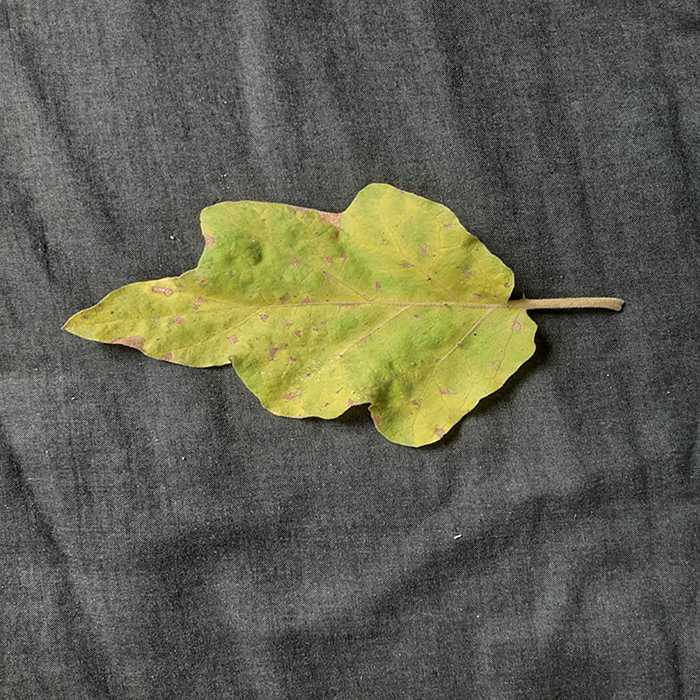
Plant: Eggplant
Label: Eggplant verticillium wilt